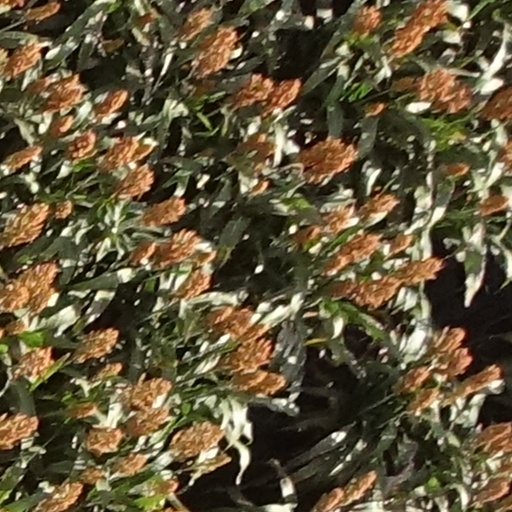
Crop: sorghum